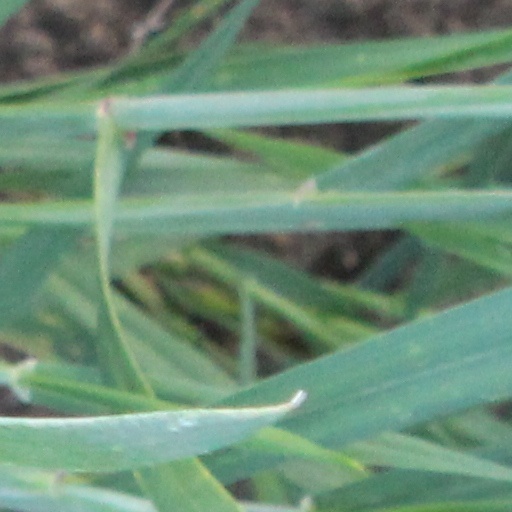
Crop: wheat